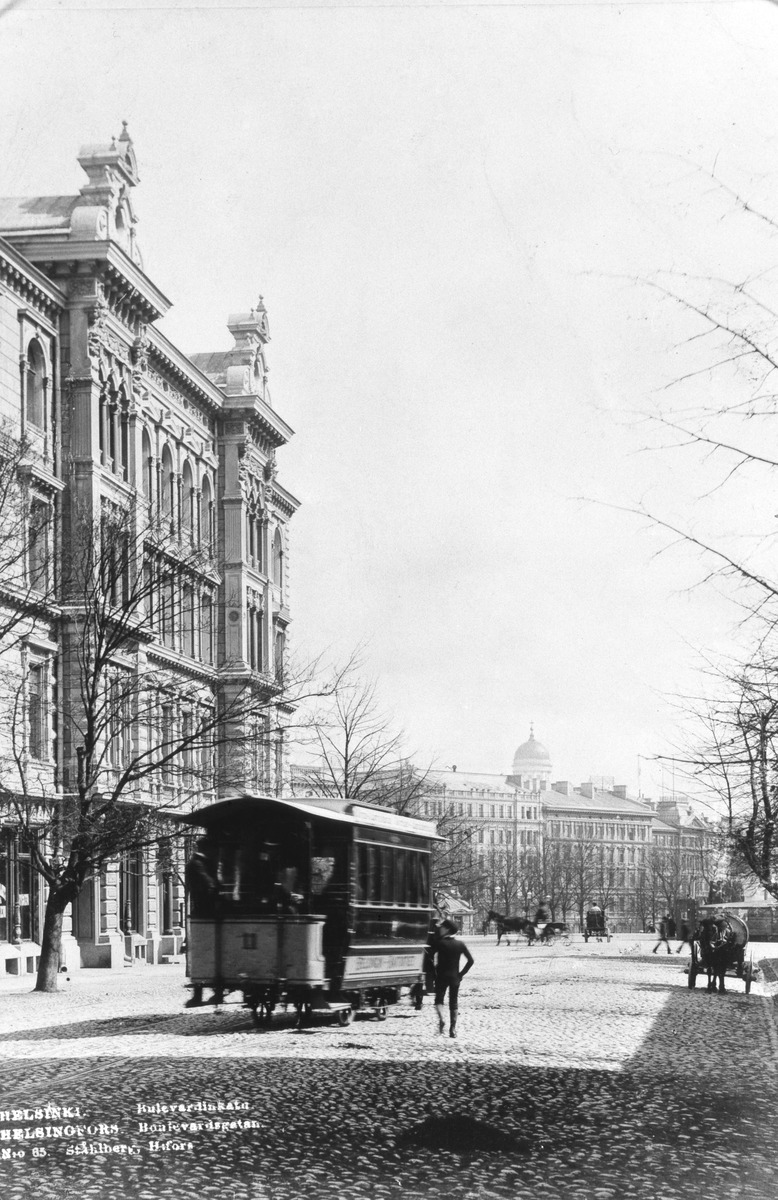
Hevosraitiovaunu Bulevardilla
sisällön kuvaus: Hevosraitiovaunu Bulevardilla. Bulevardi. mustavalkoinen
Kuvaaja: Ståhlberg, Karl Emil, valokuvaaja
Ajankohta: kuvausaika n 1900
Paikka: Suomi, Uusimaa, Helsinki, Kamppi Helsinki, Bulevardi
Aiheet: kadut, raitiovaunut, hevosraitiovaunut, rakennukset, julkisivut